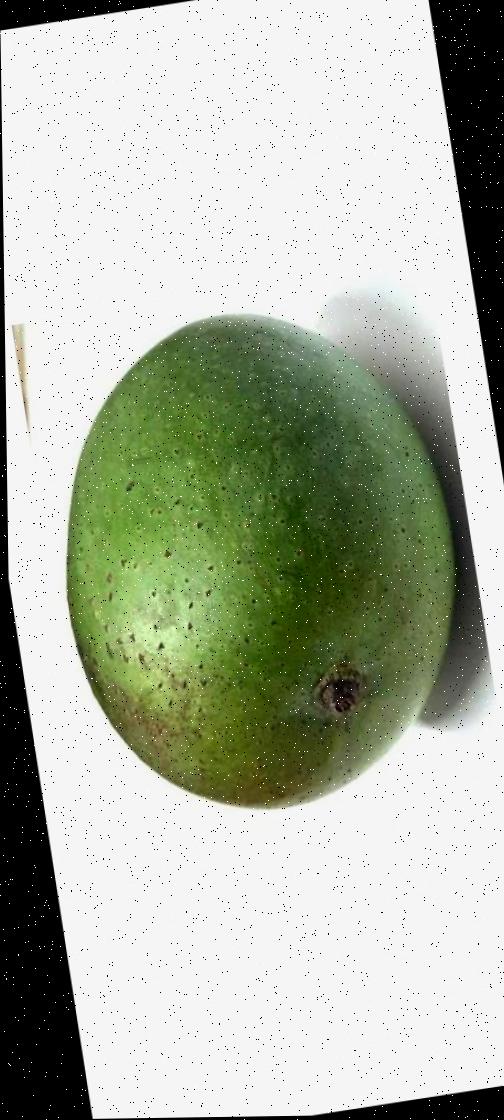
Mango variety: Ashshina Zhinuk